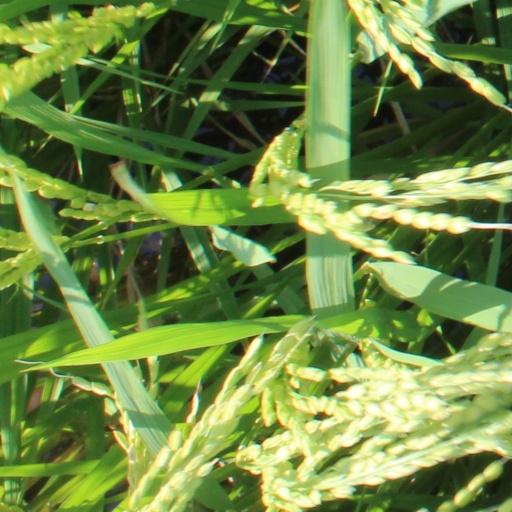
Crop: rice